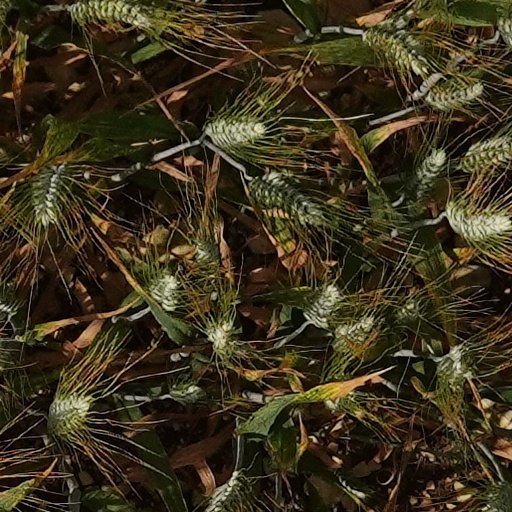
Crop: wheat